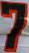
Number: 7